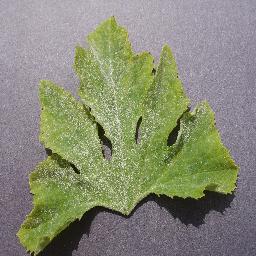
Label: Squash___Powdery_mildew